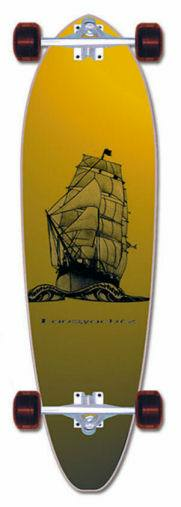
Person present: No